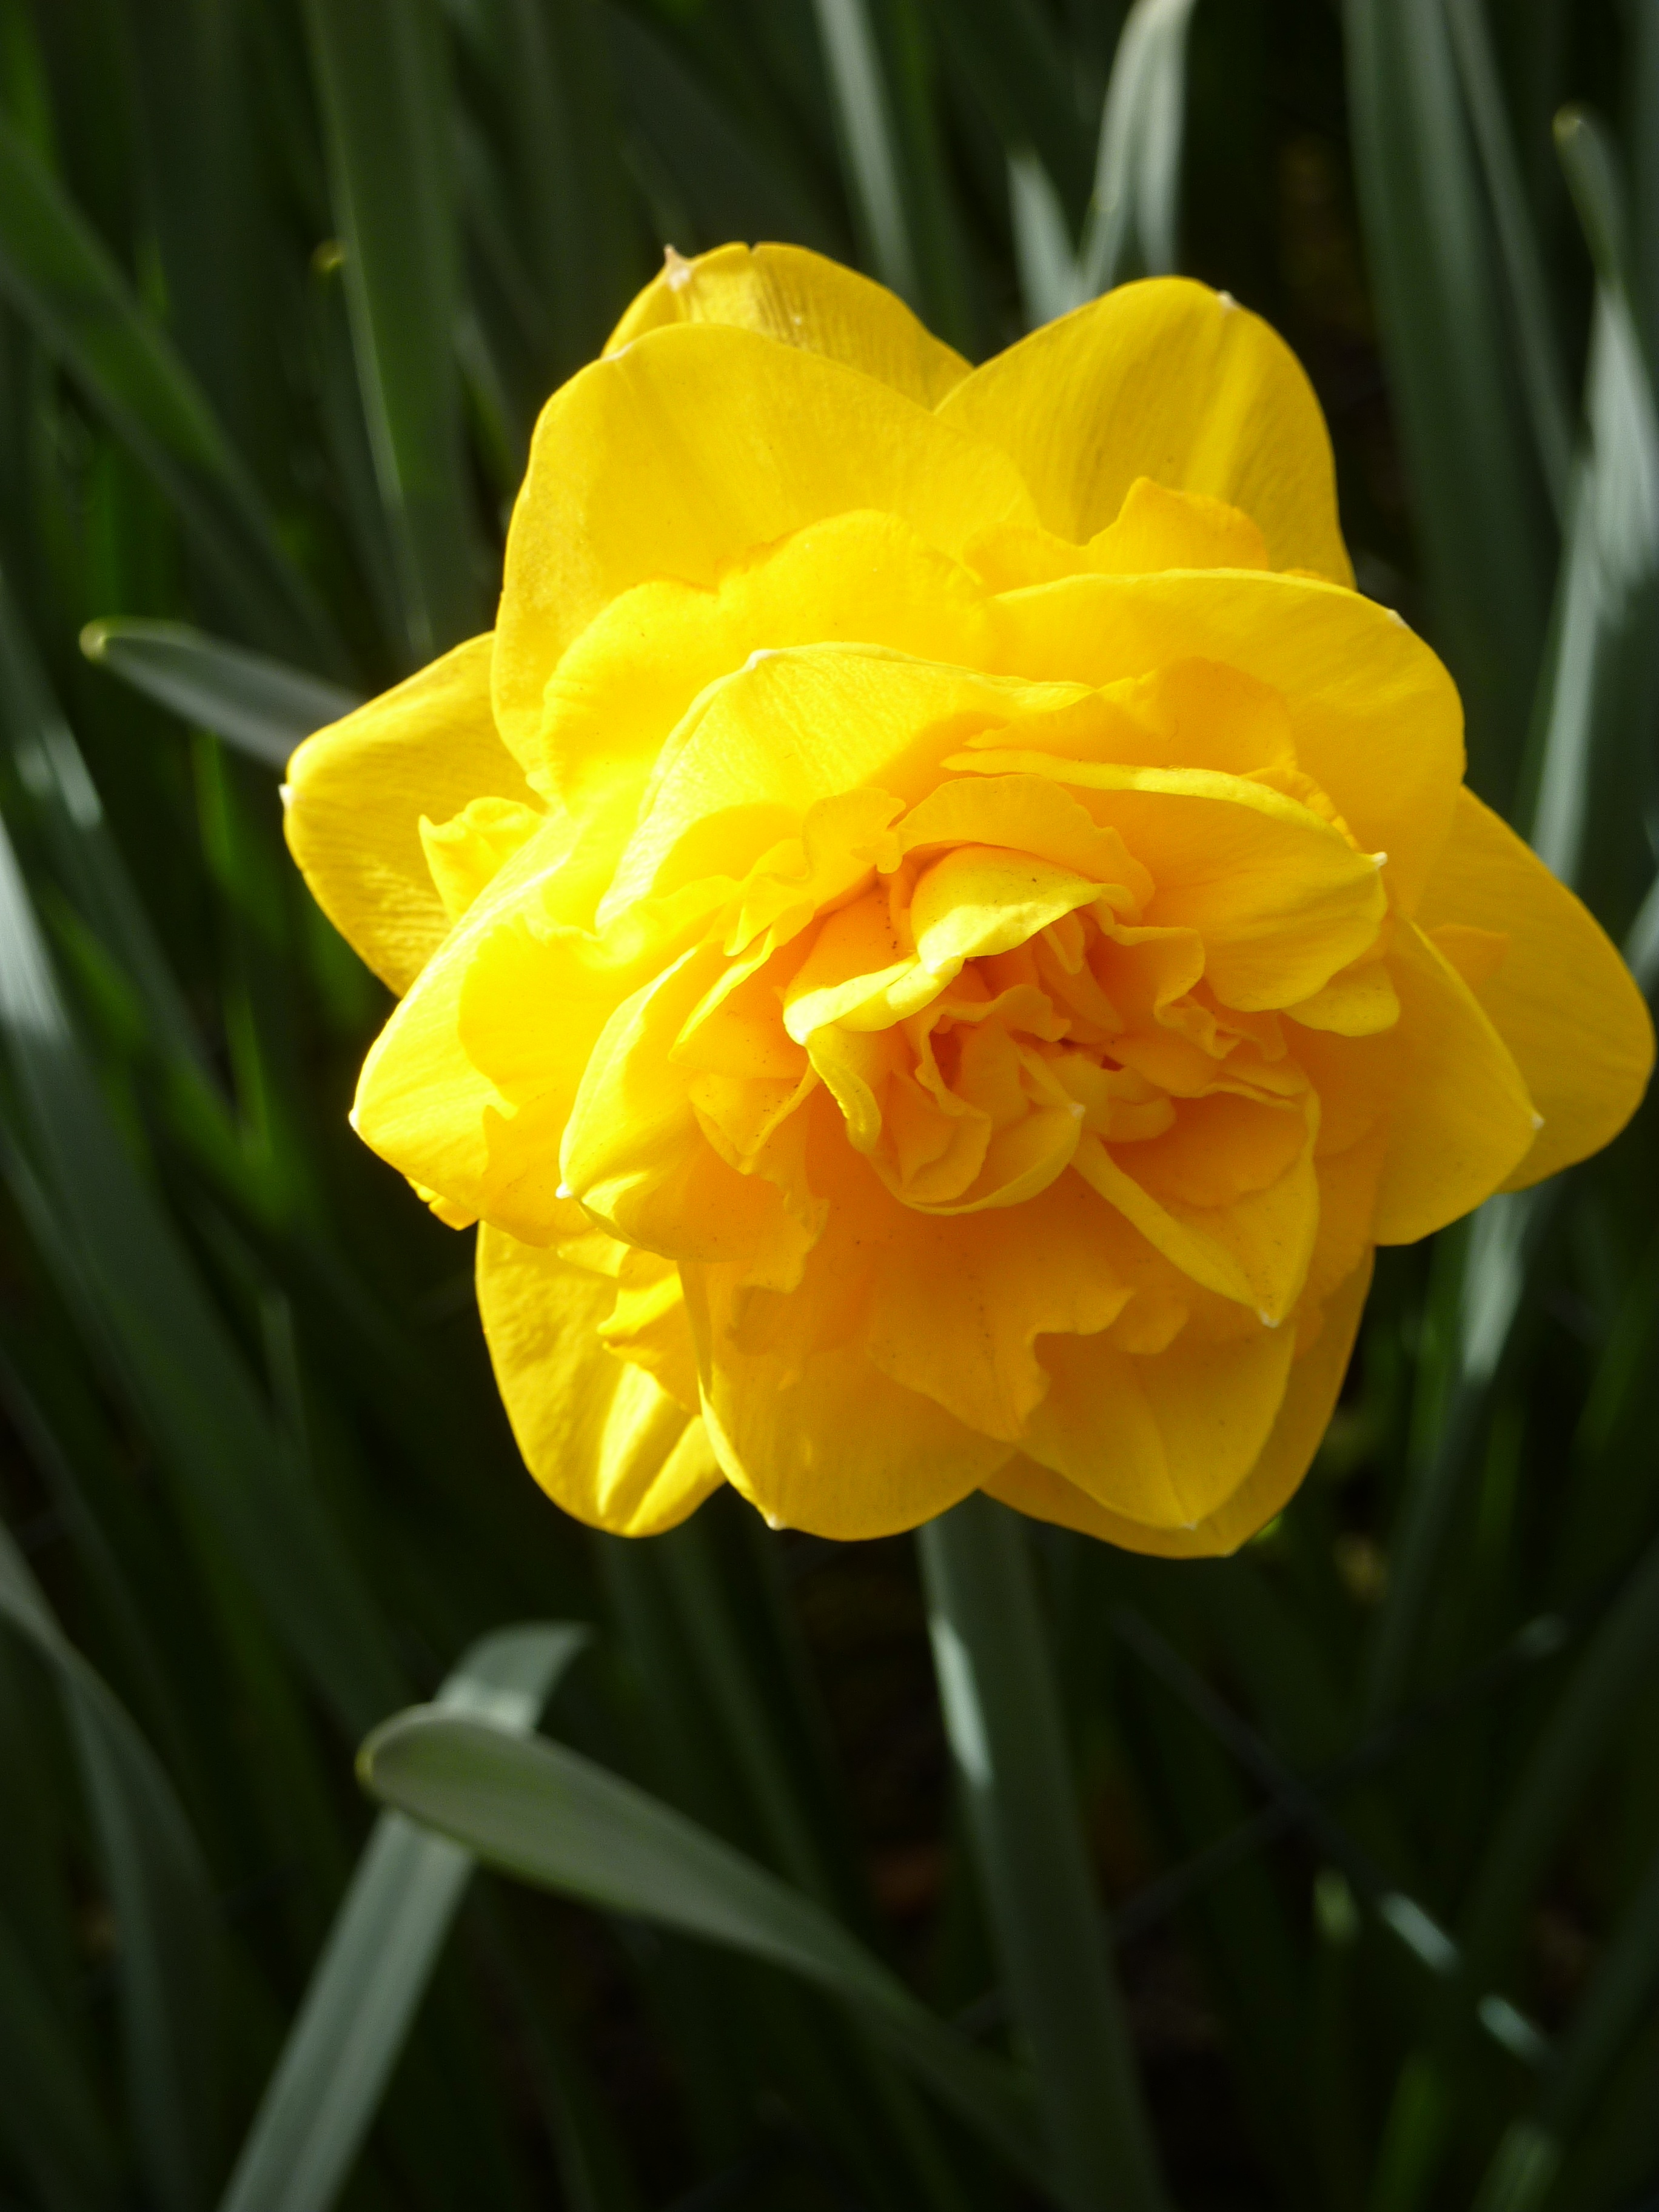
blossom, plant, flower, petal, bloom, tulip, spring, park, yellow, flora, flowers, holland, narcissus, april, keukenhof, tulpenbluete, flowering plant, tulip bed, plant stem, land plant